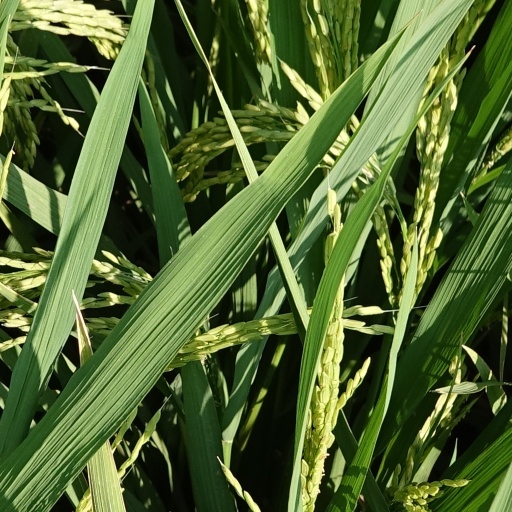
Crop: rice